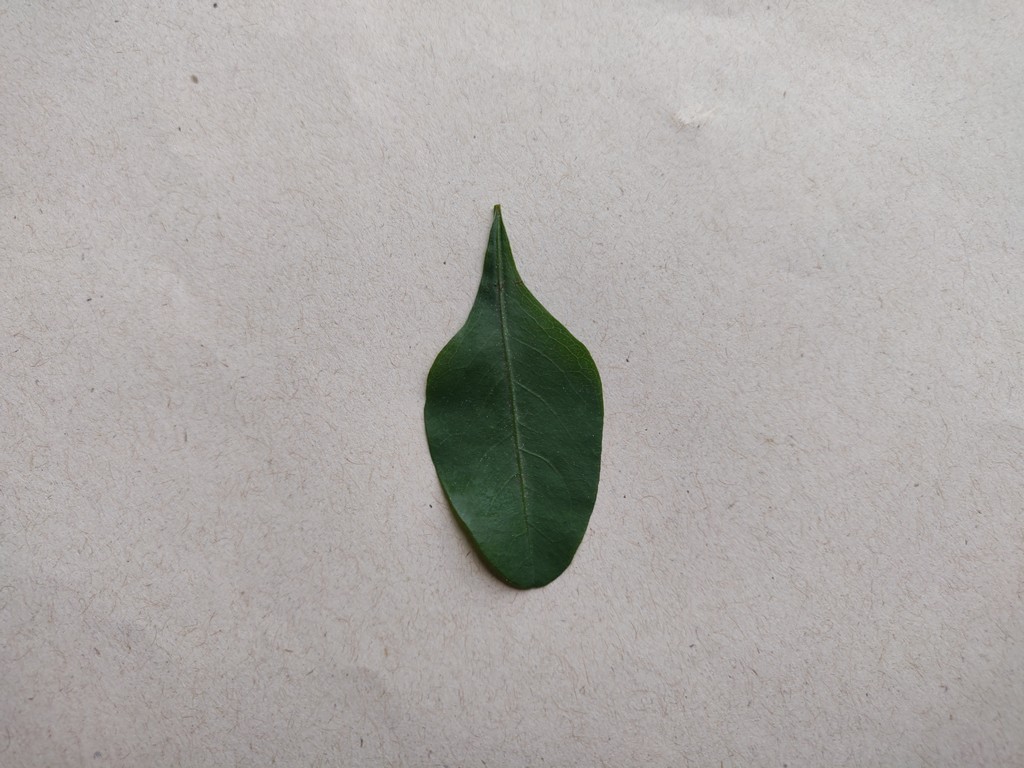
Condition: Healthy
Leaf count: single
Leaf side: front